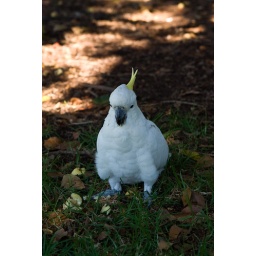
Eating fruit from a tree in the Royal Botanic Gardens in Sydney, Australia